Wood Brothers Racing

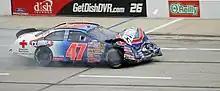
Jon Wood's 2007 Busch car after a wreck

In 2007, Schrader and young Jon Wood planned to share driving duties in the No. 21 car. Wood participated in one of the two races he attempted but was then pulled from both the No. 21 and his No. 47 Busch car due to medical issues. As a result, 1988 champion Bill Elliott was brought in to address qualifying and sponsorship challenges. The sponsors remained the same as in 2006. The Wood Brothers also entered a second car numbered 47 (JTG Daugherty Racing's car number) for two events: Las Vegas with Schrader and Kansas with Jon. Unfortunately, both drivers failed to qualify for their respective races.